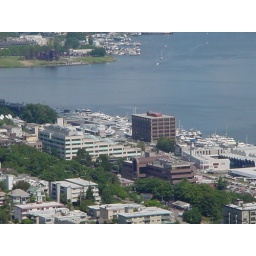
This is the house boat where Tom Hanks' character lived in Sleepless In Seattle